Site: brandenburg
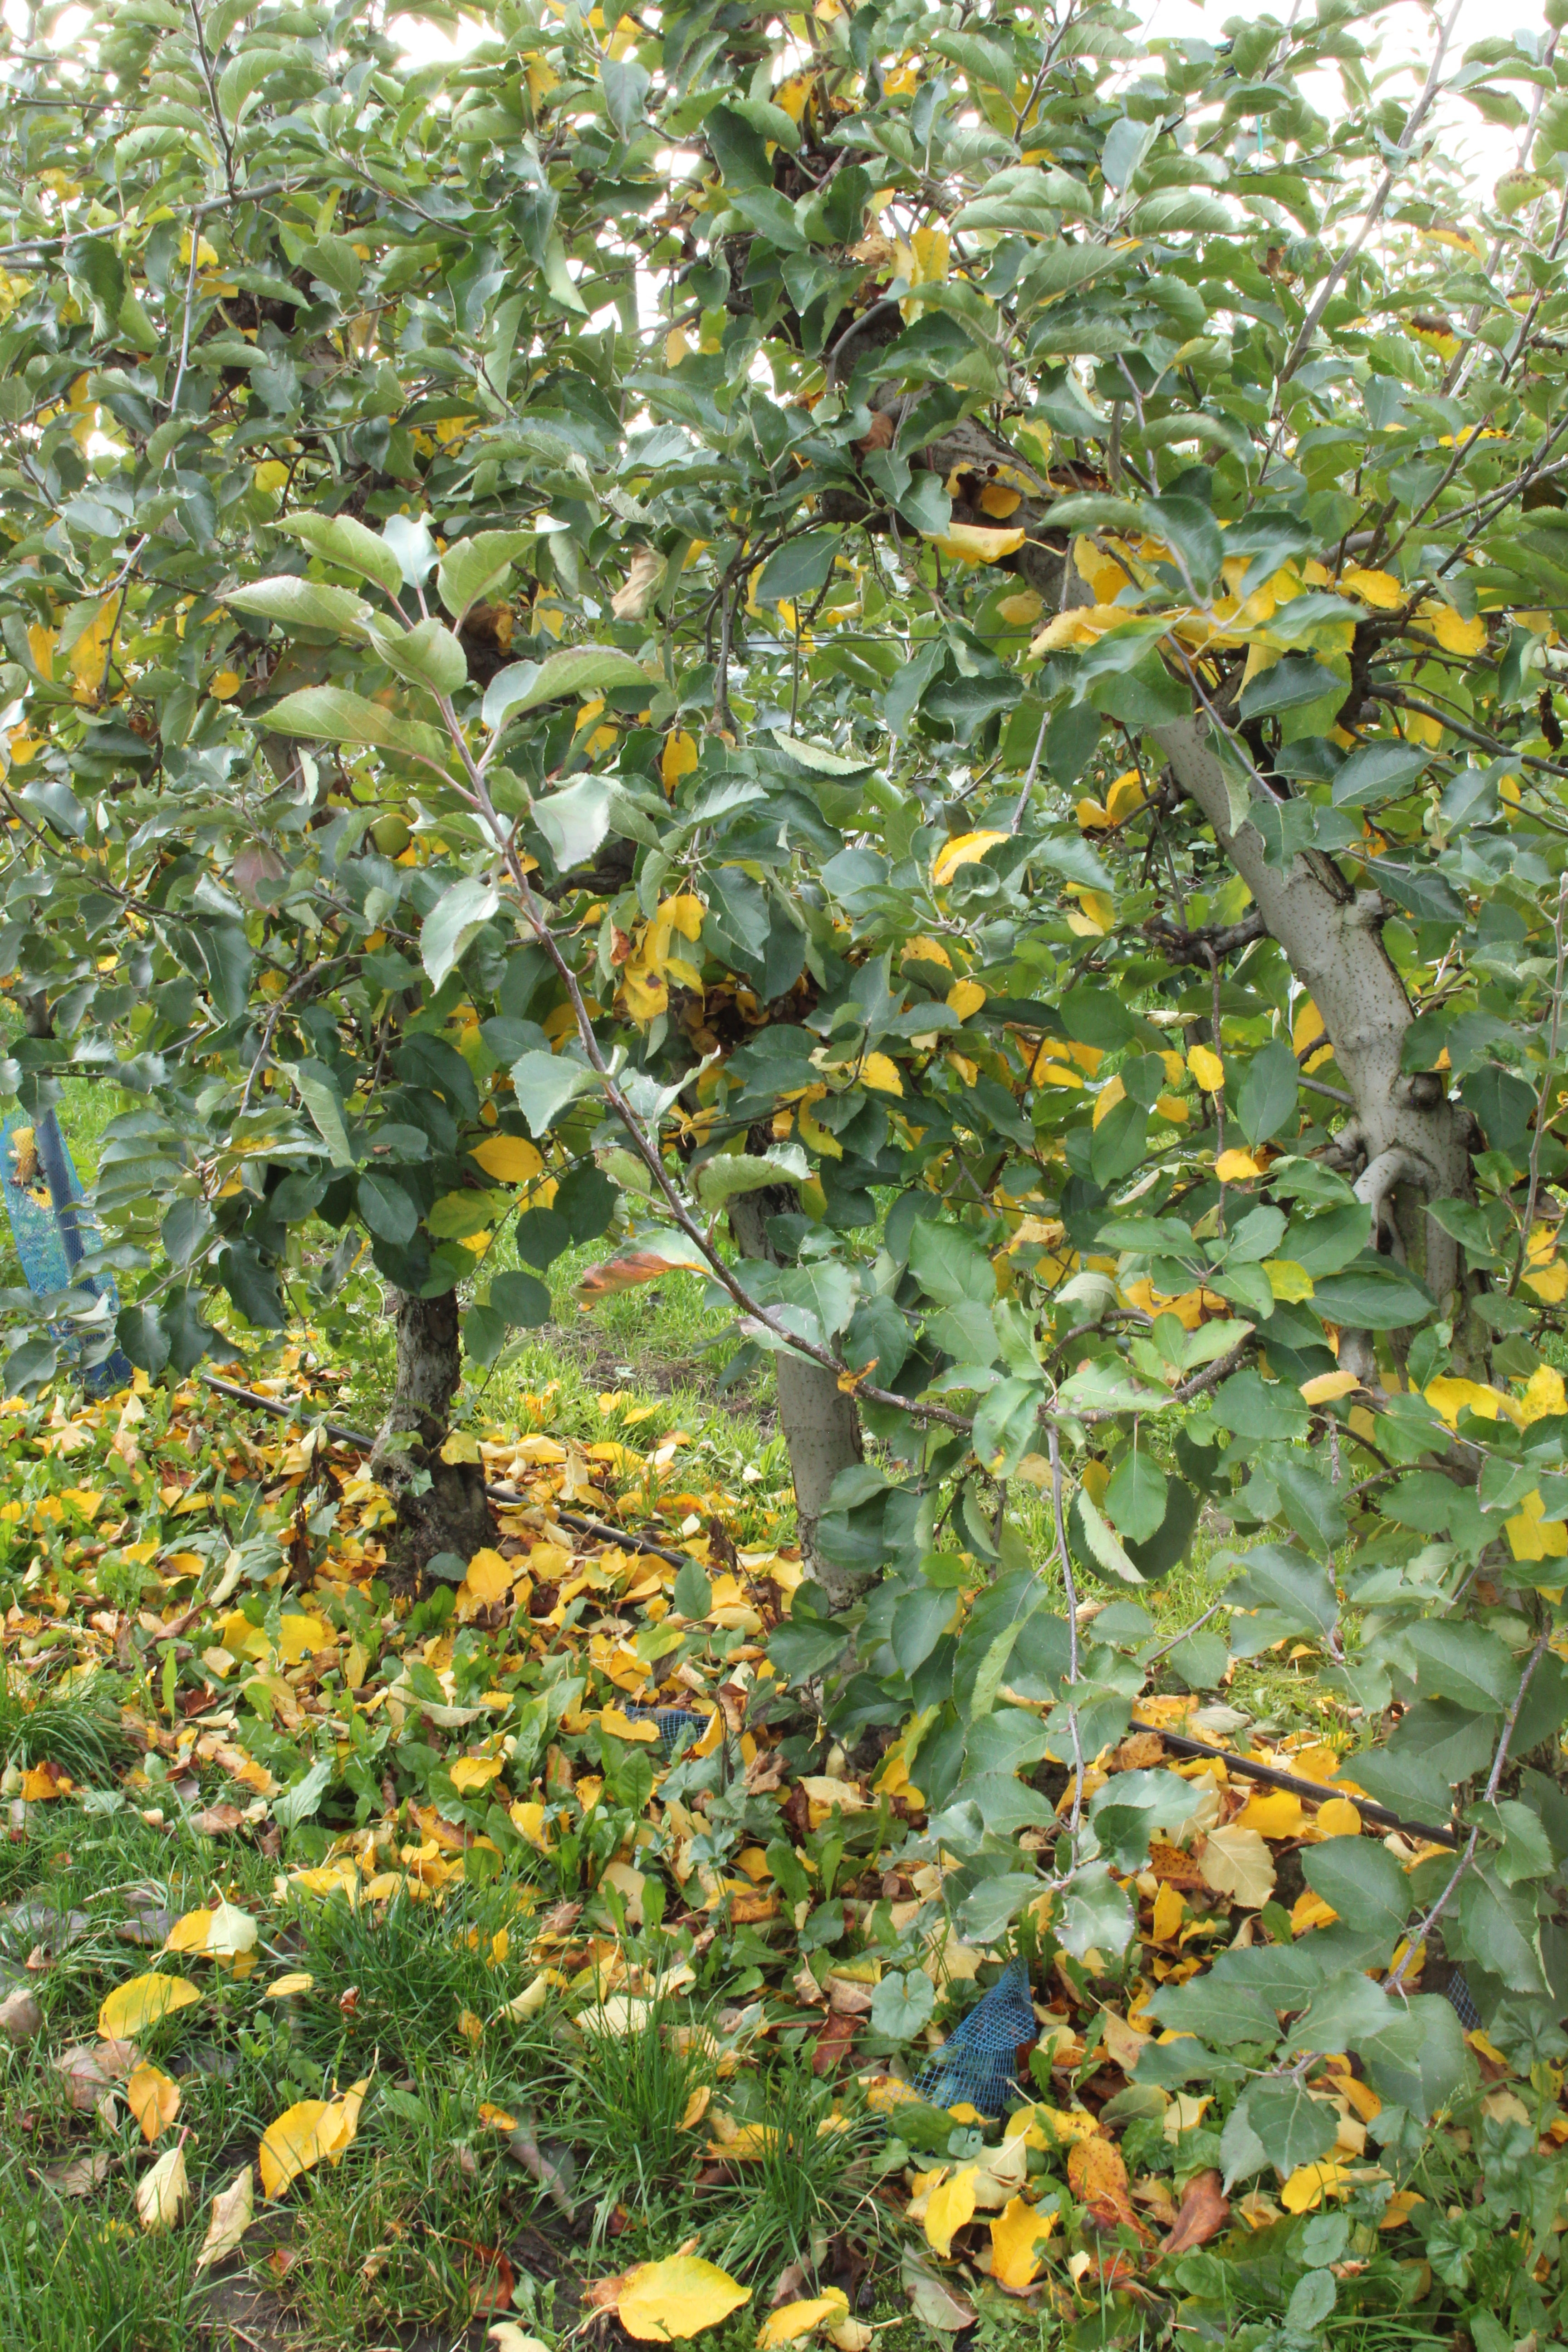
Growth stage (BBCH 91): Senescence, beginning of dormancy